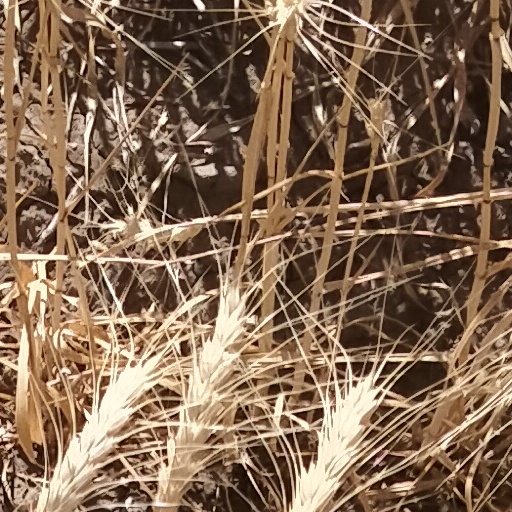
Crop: wheat